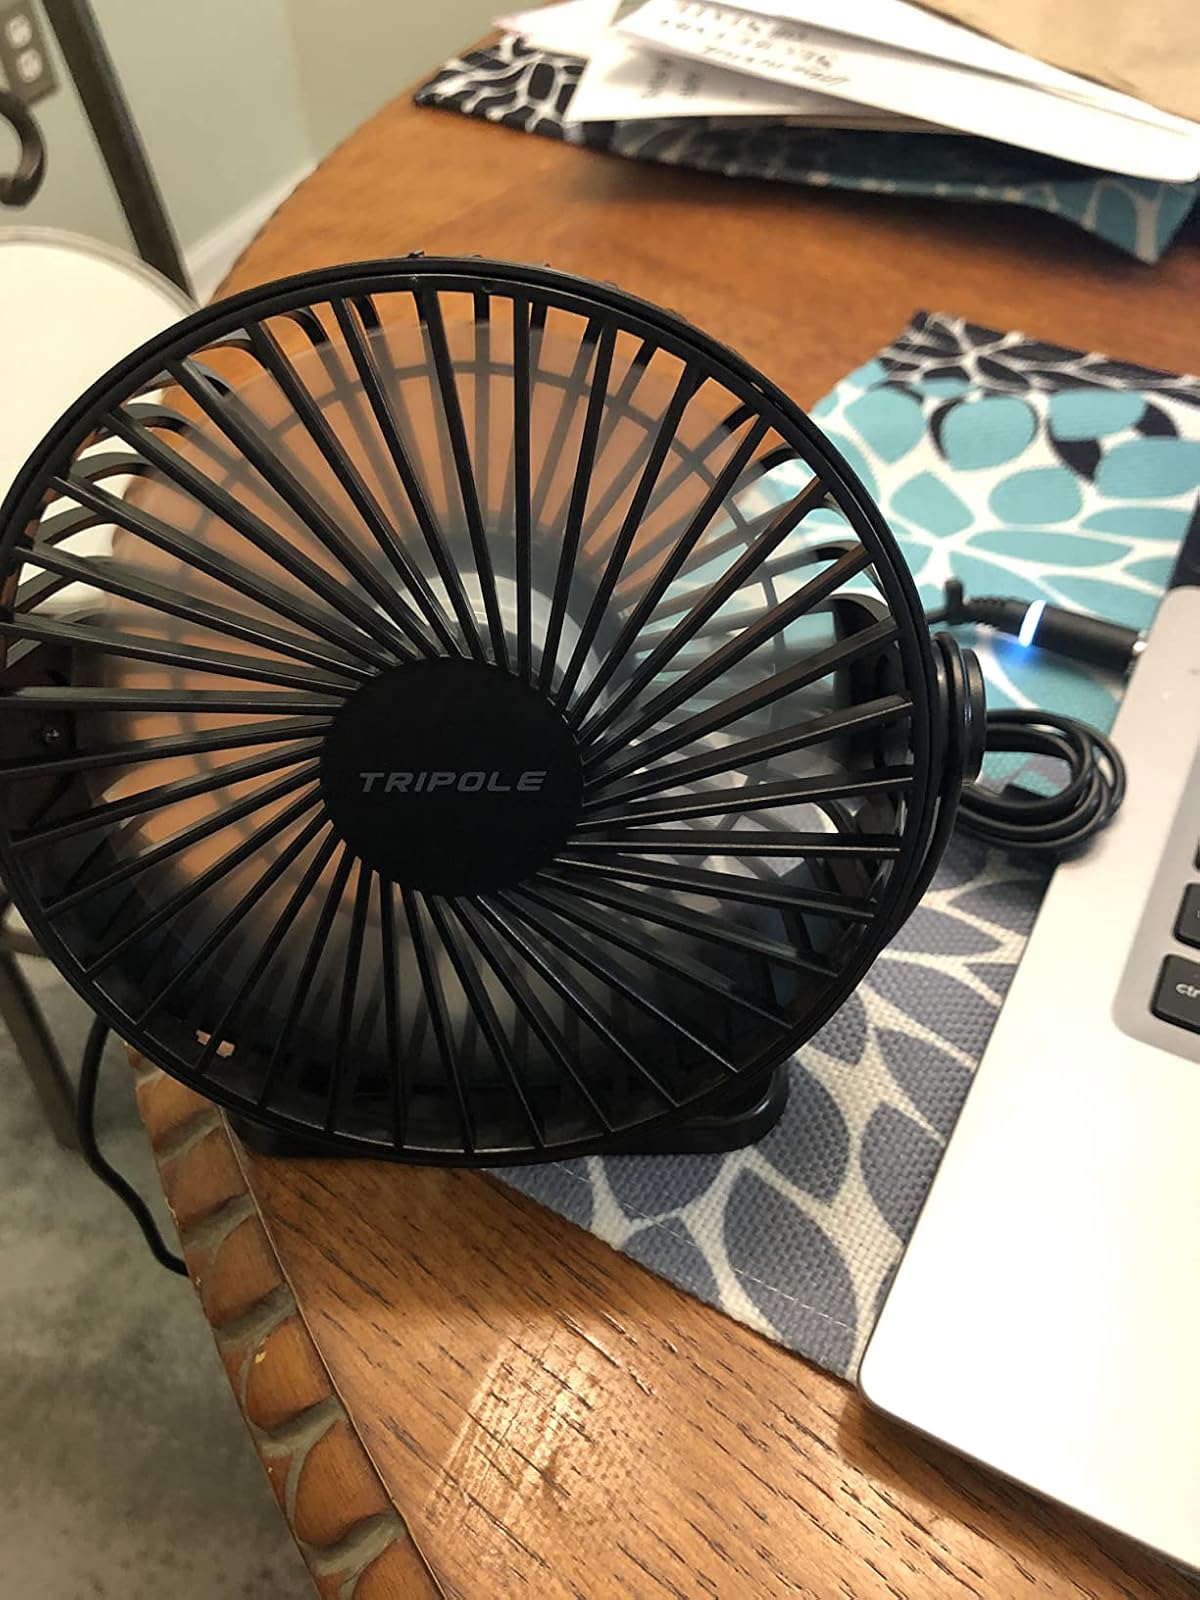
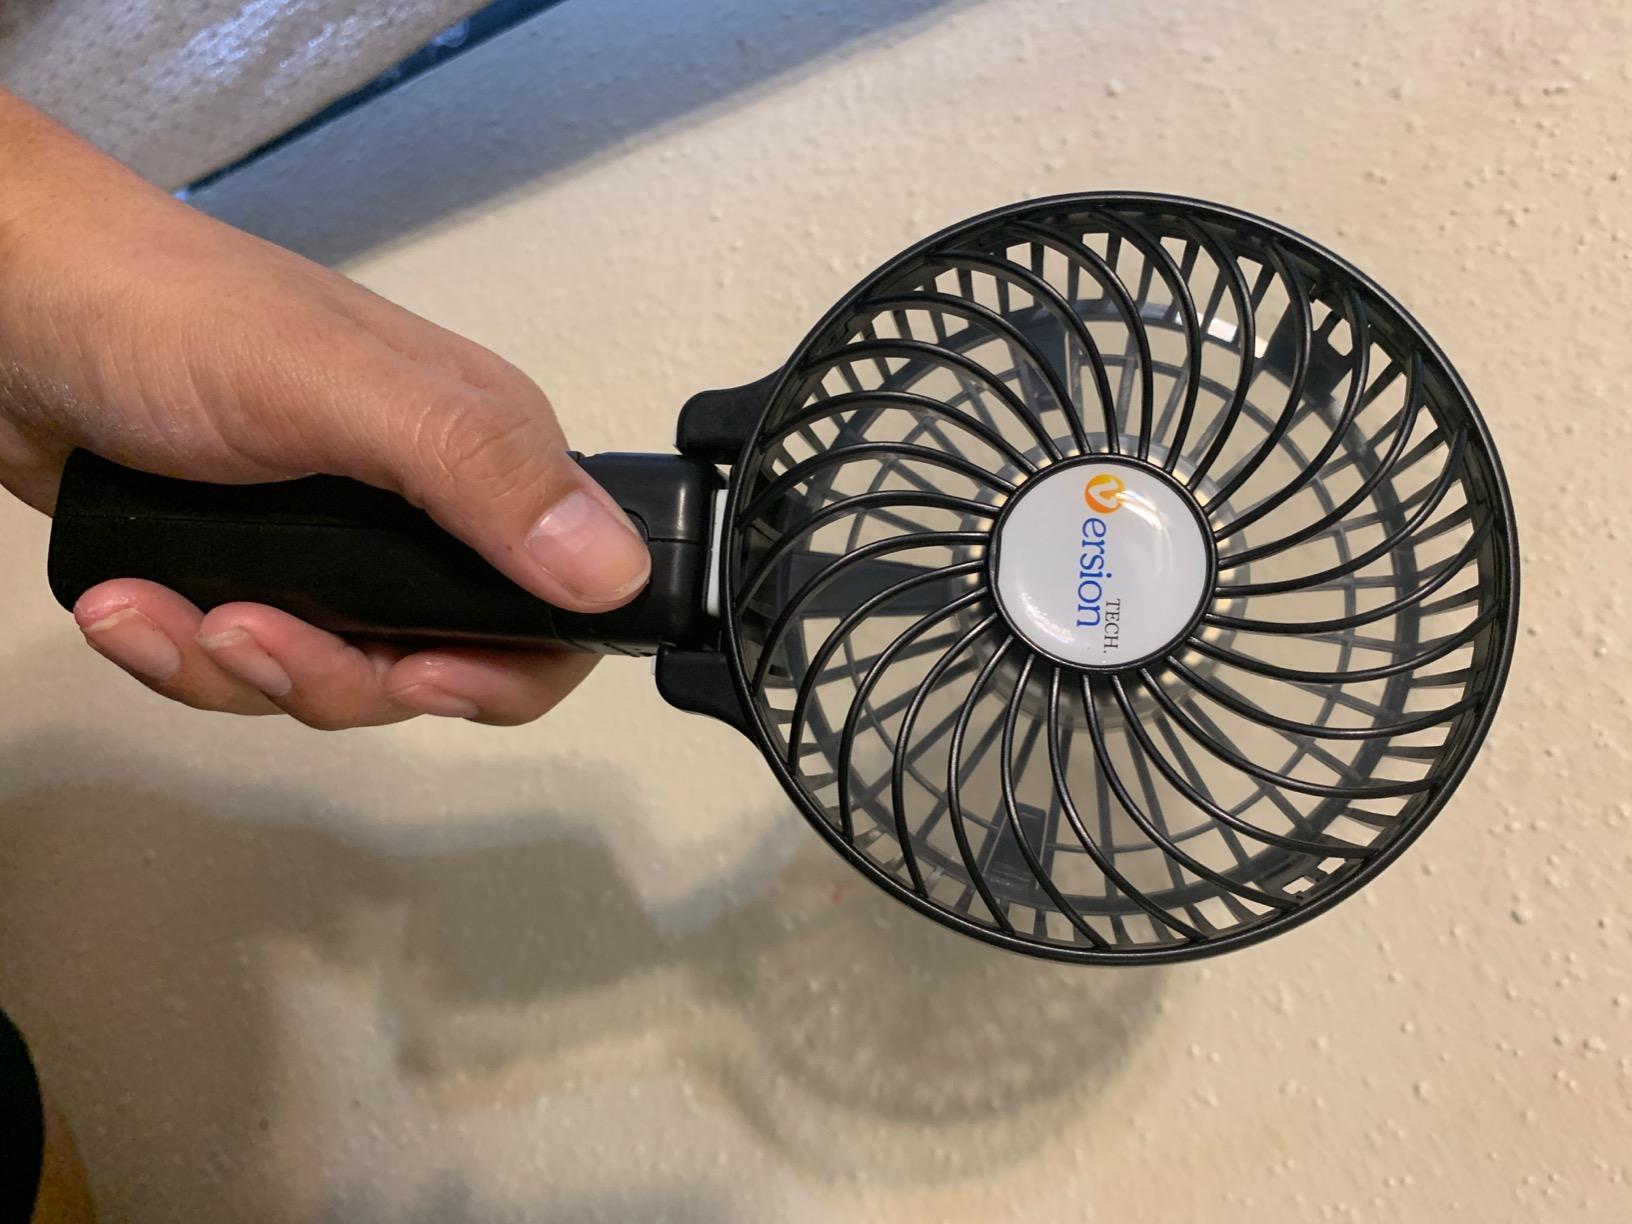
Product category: fan
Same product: no